Julio Silva Solar

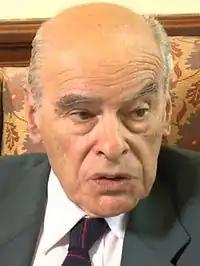
Solar in December 2013

Julio Silva Solar (8 June 1926 – 28 June 2014) was a Chilean politician and lawyer. Solar served as a member of the Chamber of Deputies of Chile from 1965 to 1973. He then served as President of the Chamber of Deputies of Chile from 9 September 1969 to 16 September 1969.